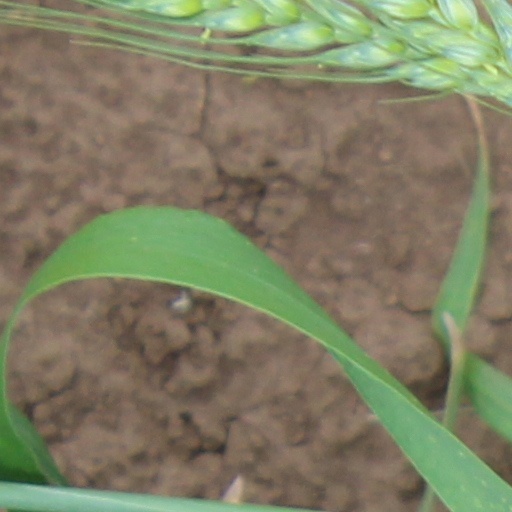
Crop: wheat